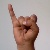
The image shows a hand gesture representing the letter 'I' in Indian Sign Language.